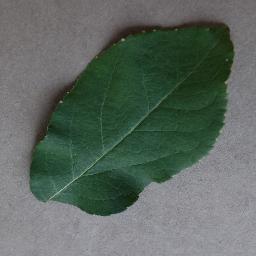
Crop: apple
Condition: healthy